Animal locomotion

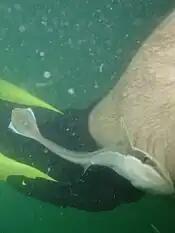

Remoras are a family ("Echeneidae") of ray-finned fish. They grow to long, and their distinctive first dorsal fins take the form of a modified oval, sucker-like organ with slat-like structures that open and close to create suction and take a firm hold against the skin of larger marine animals. By sliding backward, the remora can increase the suction, or it can release itself by swimming forward. Remoras sometimes attach to small boats. They swim well on their own, with a sinuous, or curved, motion. When the remora reaches about , the disc is fully formed and the remora can then attach to other animals. The remora's lower jaw projects beyond the upper, and the animal lacks a swim bladder. Some remoras associate primarily with specific host species. They are commonly found attached to sharks, manta rays, whales, turtles, and dugongs. Smaller remoras also fasten onto fish such as tuna and swordfish, and some small remoras travel in the mouths or gills of large manta rays, ocean sunfish, swordfish, and sailfish. The remora benefits by using the host as transport and protection, and also feeds on materials dropped by the host.